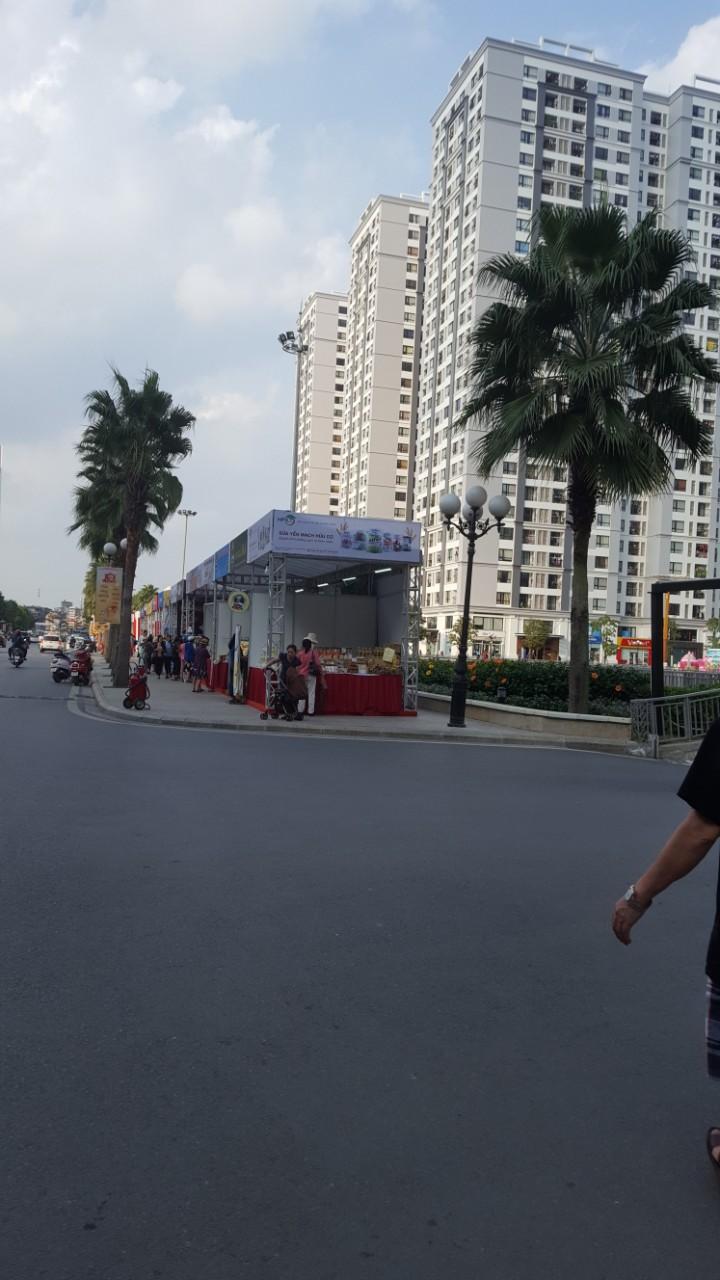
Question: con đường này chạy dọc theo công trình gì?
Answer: chạy dọc theo những tòa chung cư